(Benzylideneacetone)iron tricarbonyl

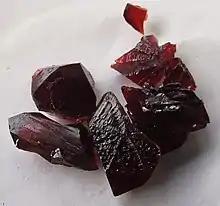
Crystals of (Benzylideneacetone)iron tricarbonyl

It is prepared by the reaction of Fe(CO) with benzylideneacetone.